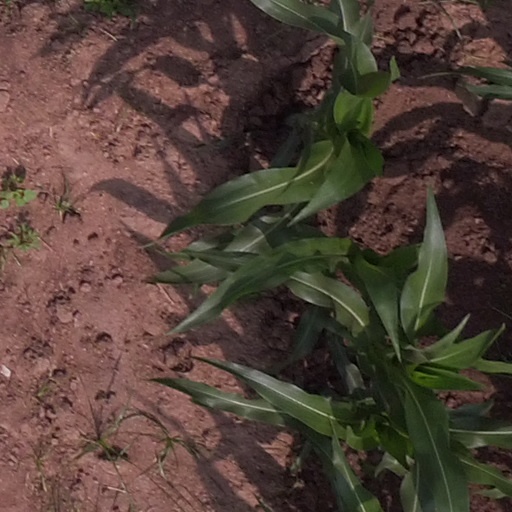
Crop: maize; corn